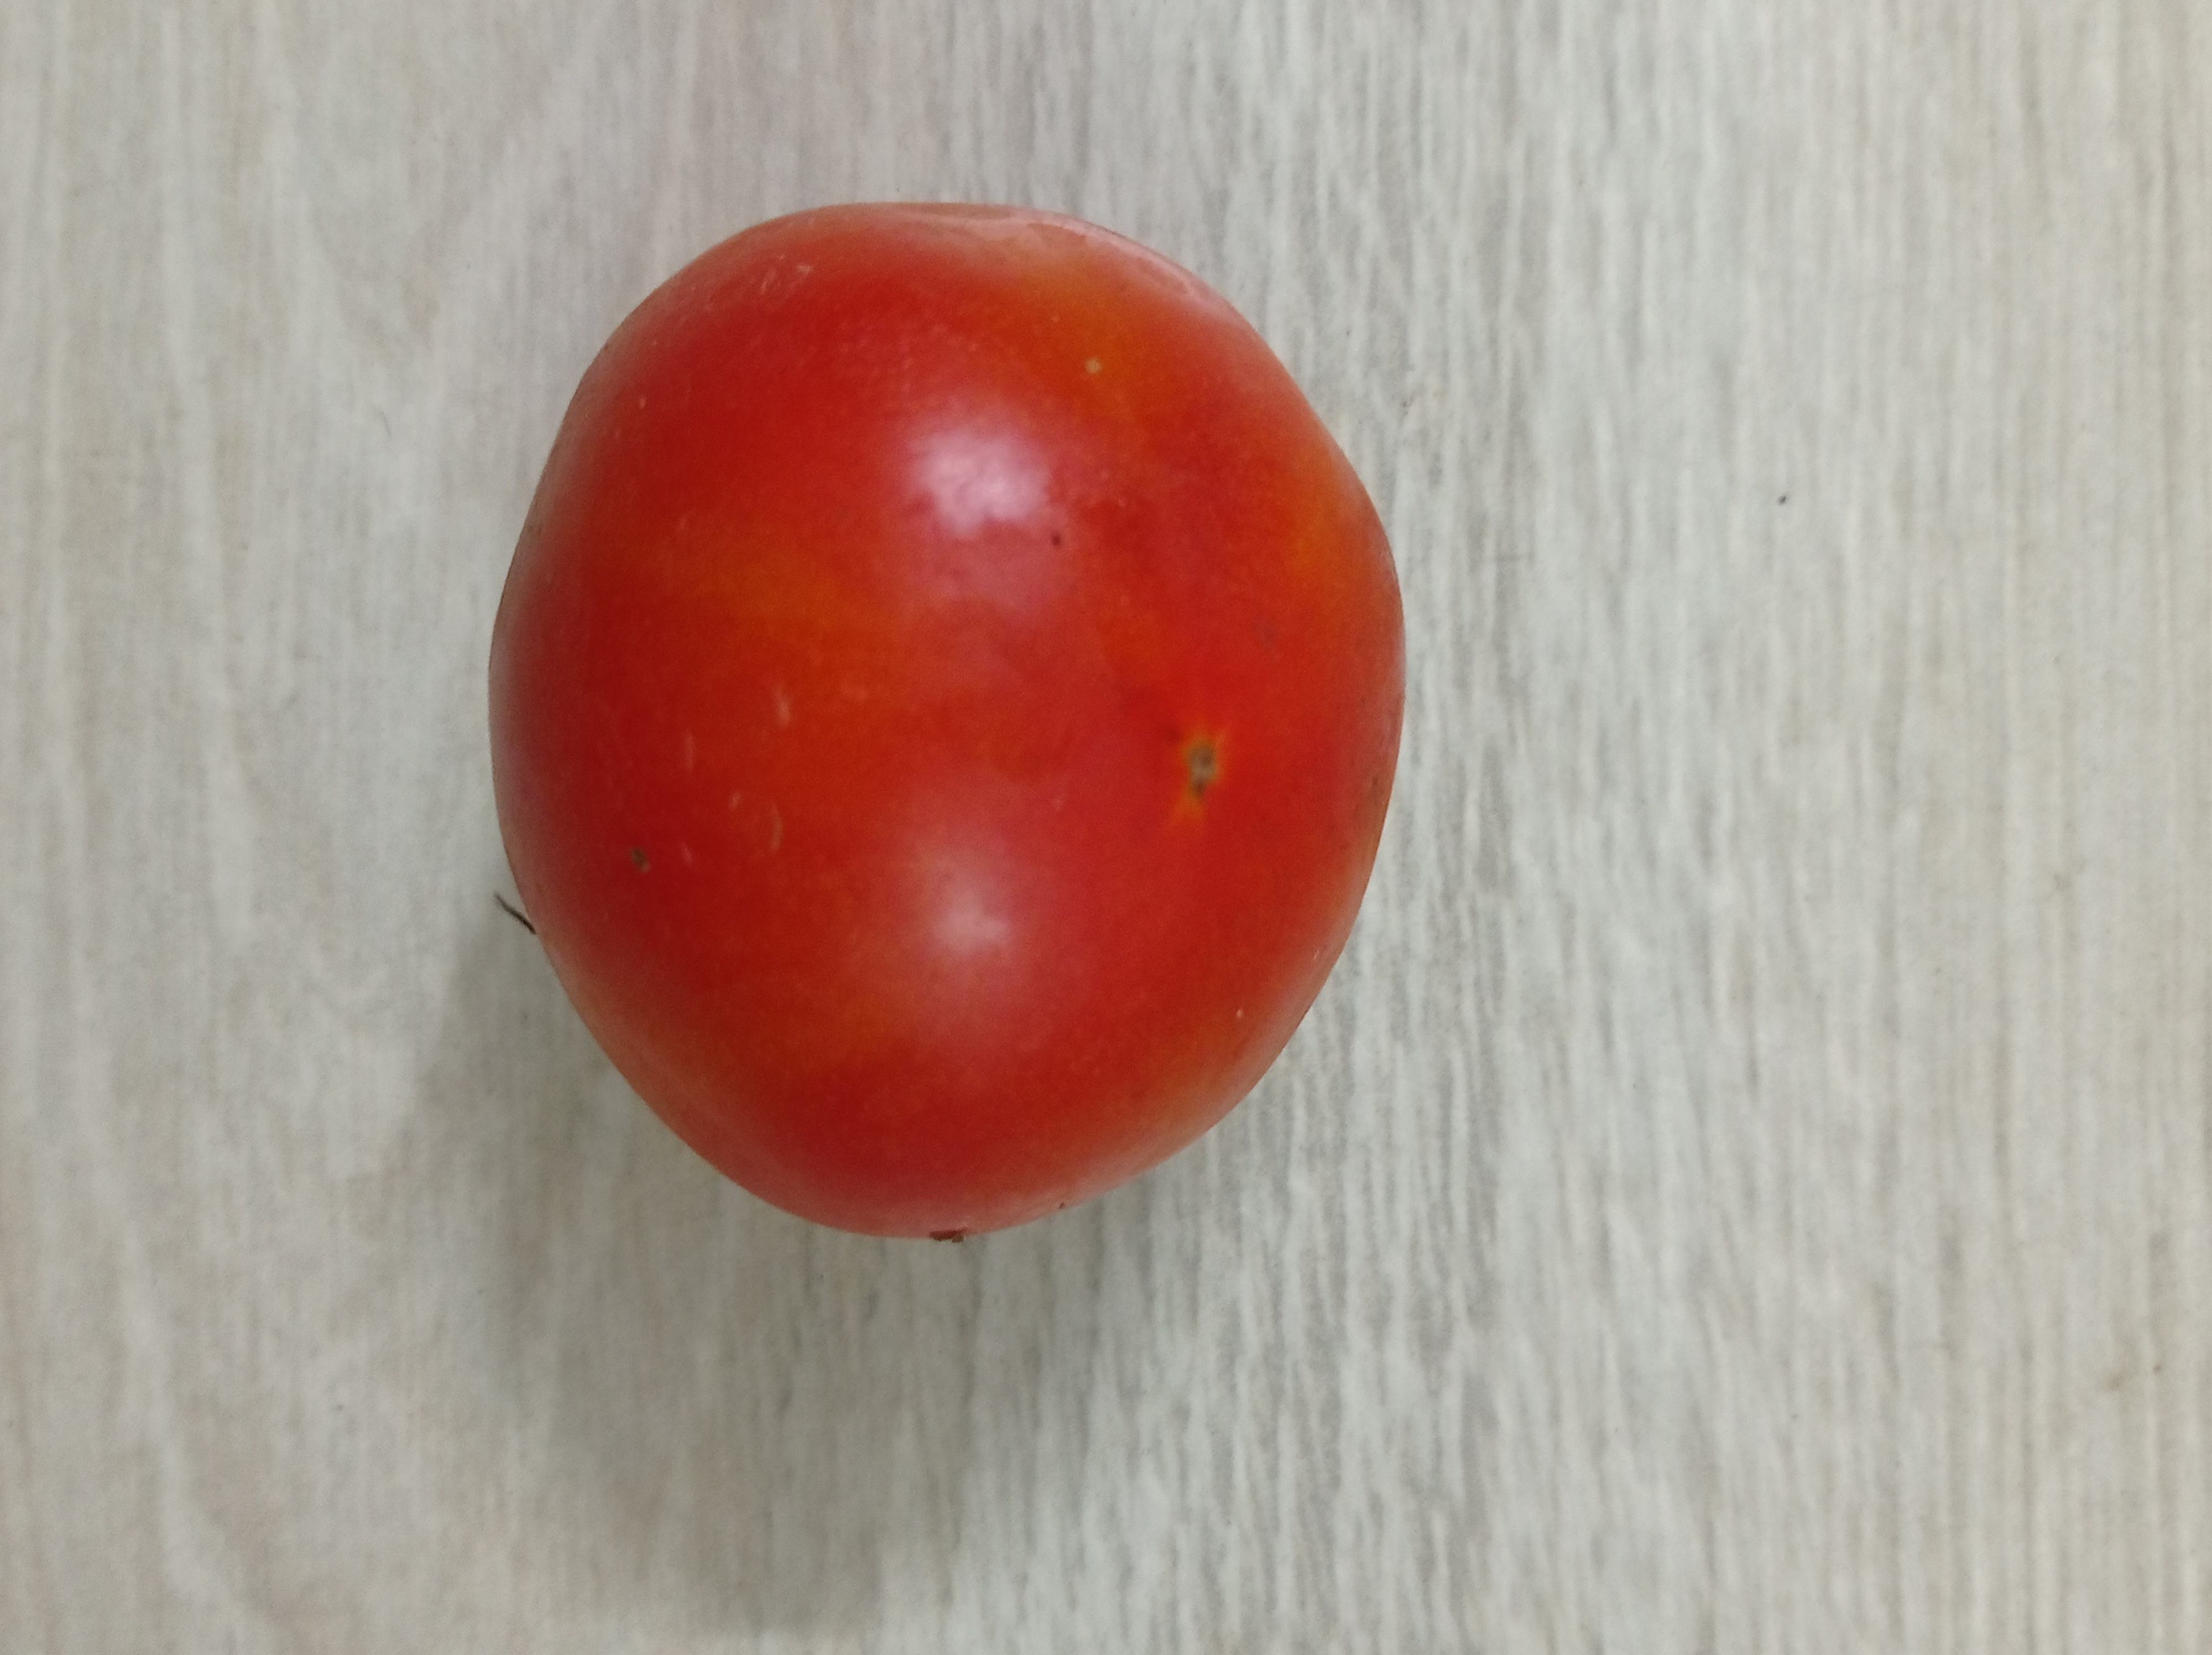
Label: Fresh